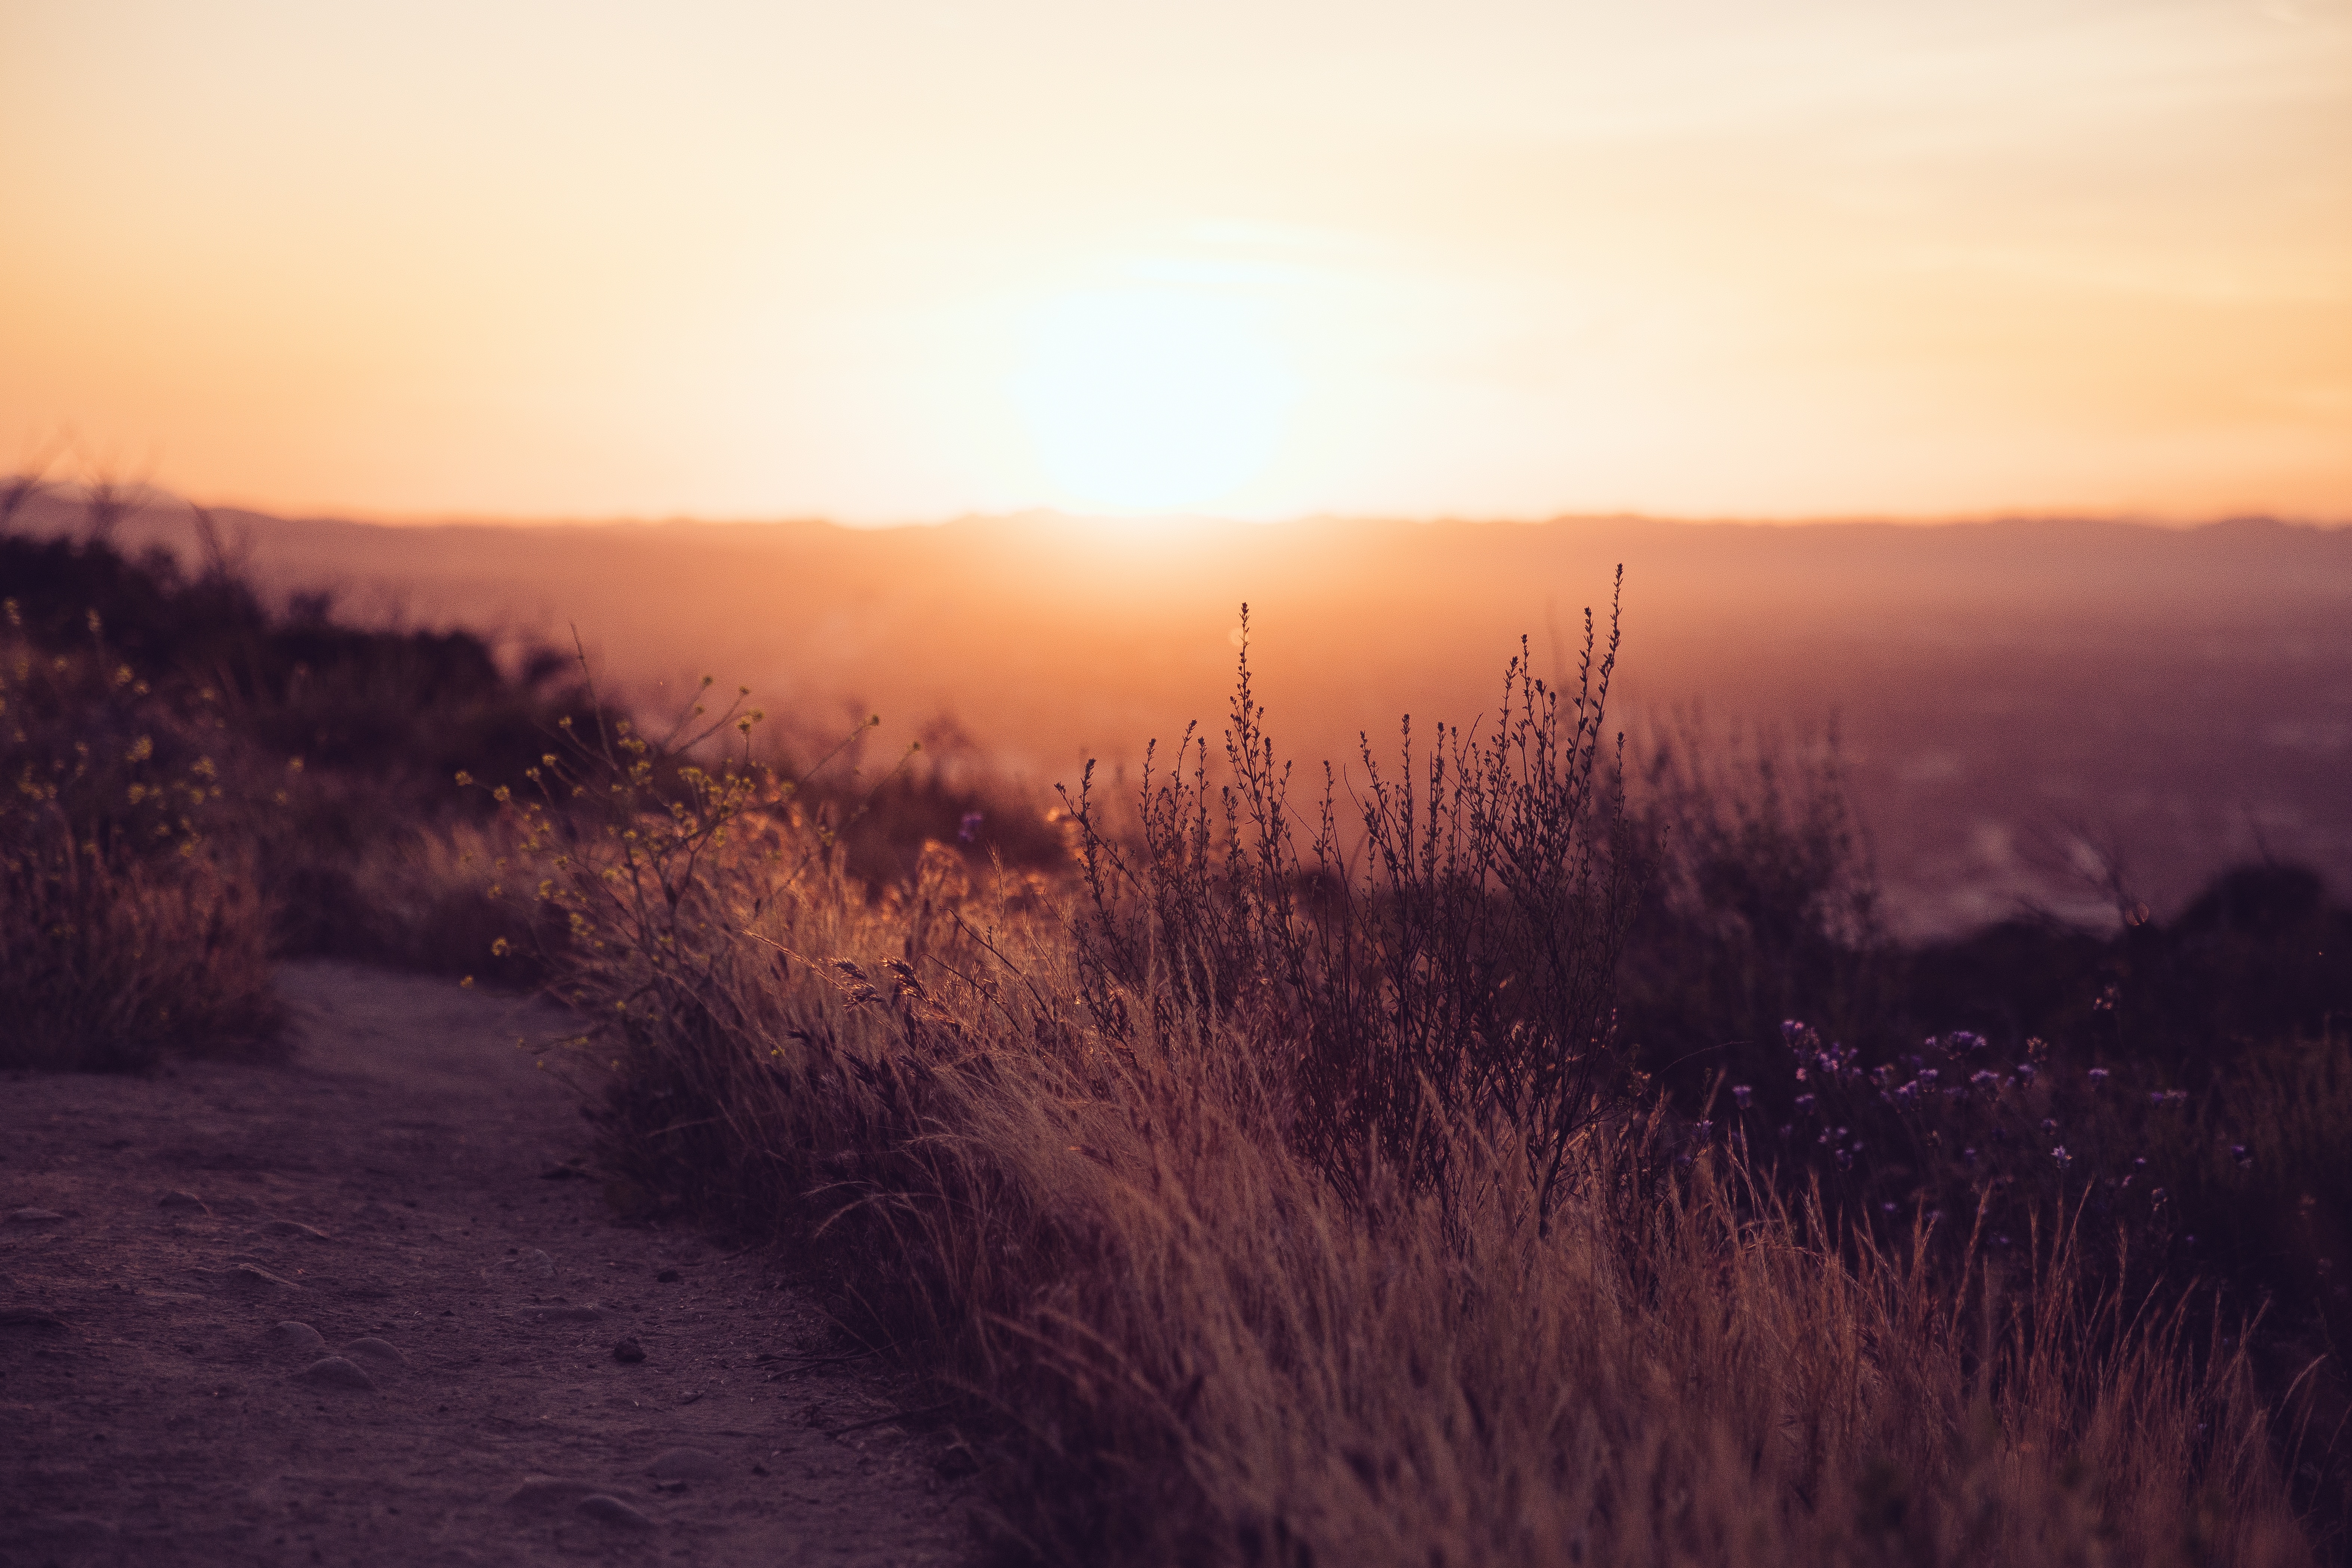
landscape, nature, grass, horizon, mountain, cloud, sky, sun, sunrise, sunset, mist, field, sunlight, morning, hill, desert, dawn, dusk, evening, wildflower, rural area, natural environment, atmospheric phenomenon